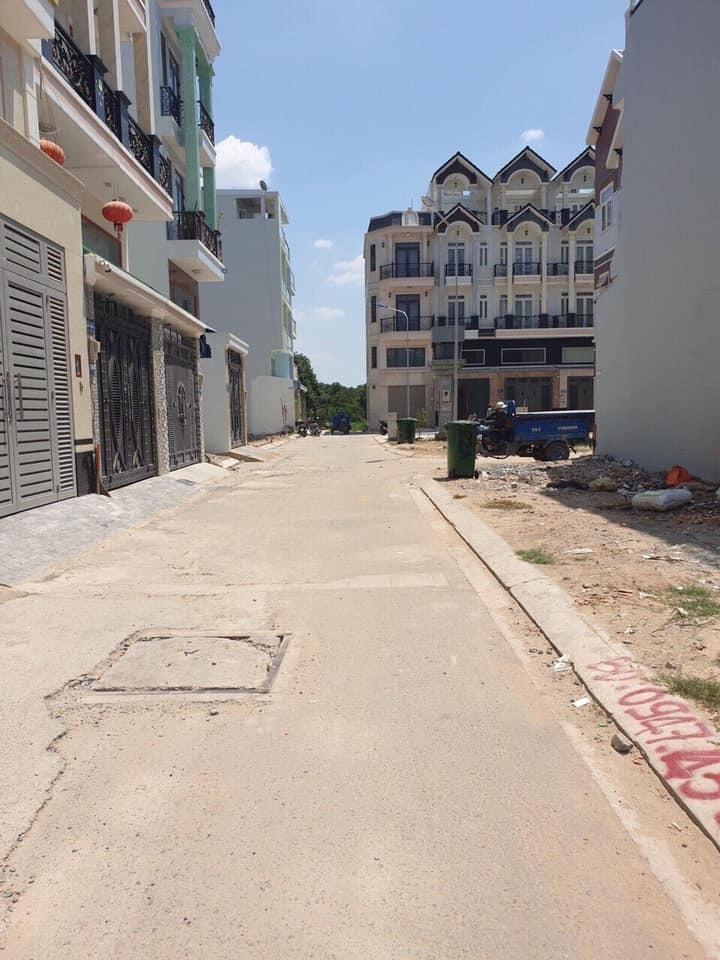
có nhiều ngôi nhà cao tầng ở trong bức ảnh